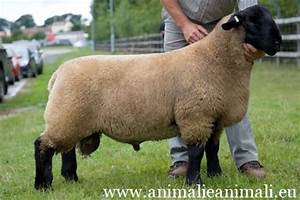
Label: sheep